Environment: real
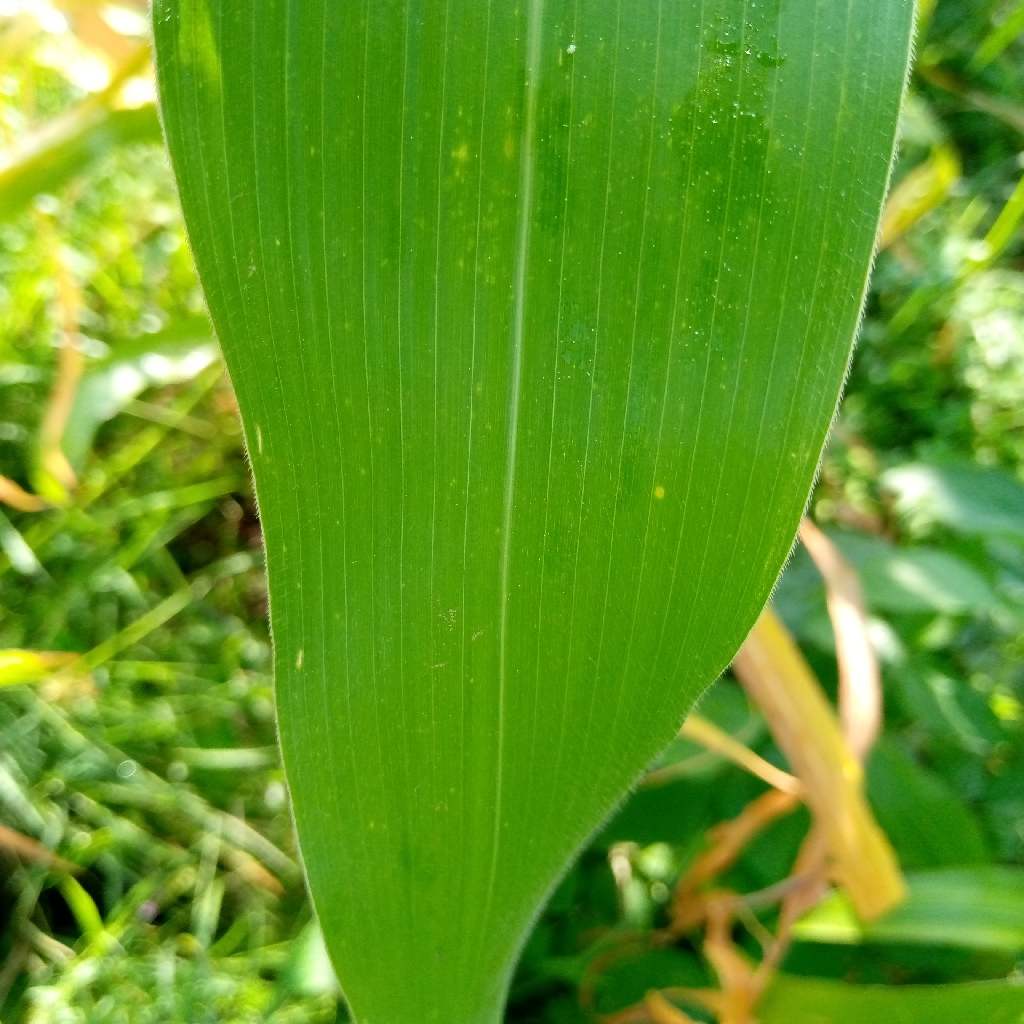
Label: healthy